Incident Command System

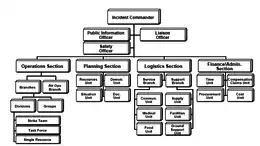
ICS basic organization chart (ICS-100 level depicted)

The Incident Command System (ICS) is a standardized approach to the command, control, and coordination of emergency response providing a common hierarchy within which responders from multiple agencies can be effective.